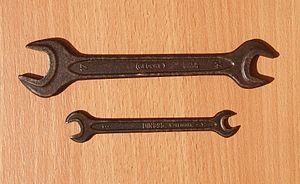
Clé de mécanicien